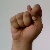
The image shows a hand gesture representing the letter 'T' in Indian Sign Language.